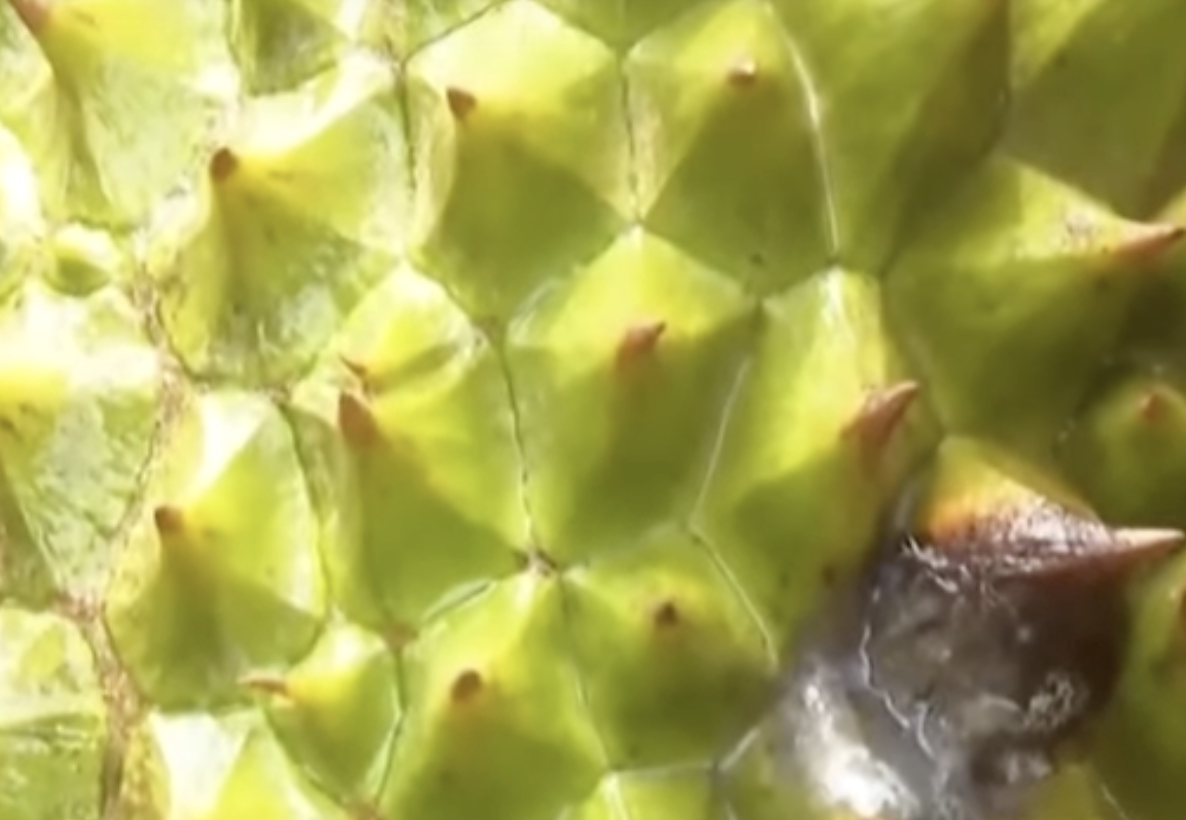
Label: fruit_rot